Sky position (RA, Dec in degrees): 173.414, 26.523
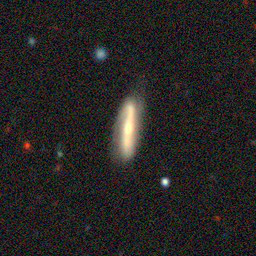
Galaxy morphology: Edge-on Galaxies without Bulge